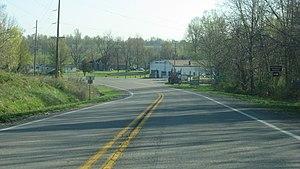
New Grand Chain est un village situé au nord-est du comté de Pulaski dans l'Illinois, aux États-Unis. Il est incorporé le 4 février 1891.